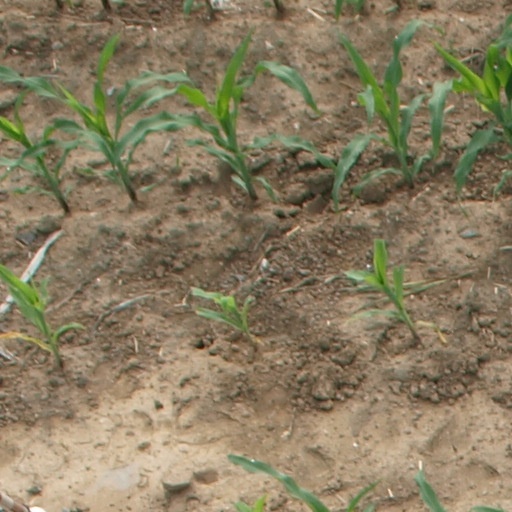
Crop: maize; corn